Kenchalagudu

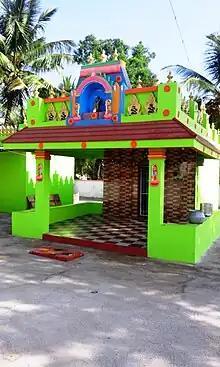
Village temple in Kenchalagudu

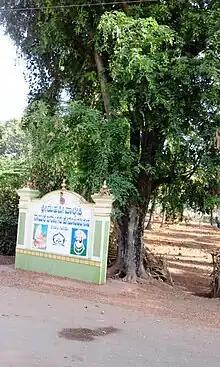
Village square in Kenchalagudu

Kenchalagudu is located on Mysore-Mananthavady road and it is very near the outer ring road of Mysore. The village is 15 km away from Mysore railway station.